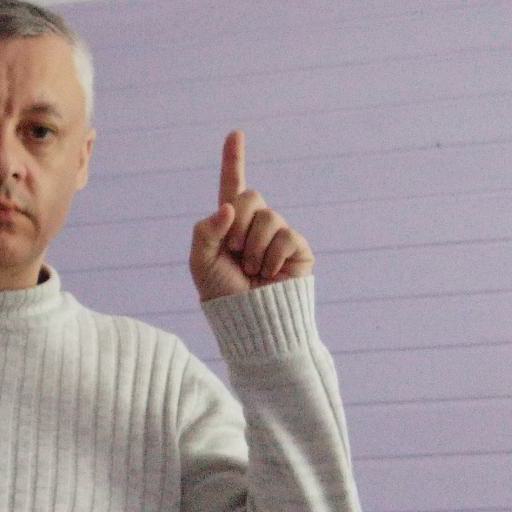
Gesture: one